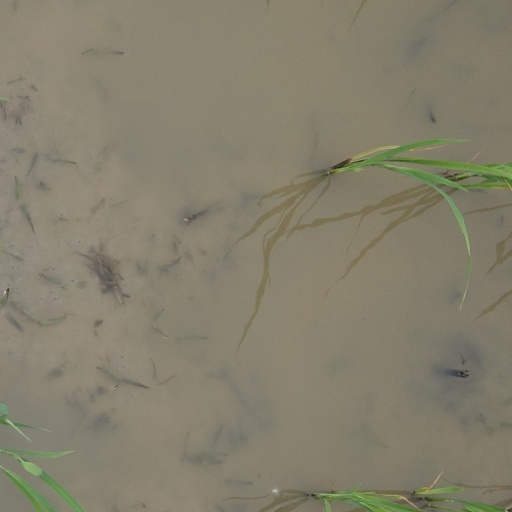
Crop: rice